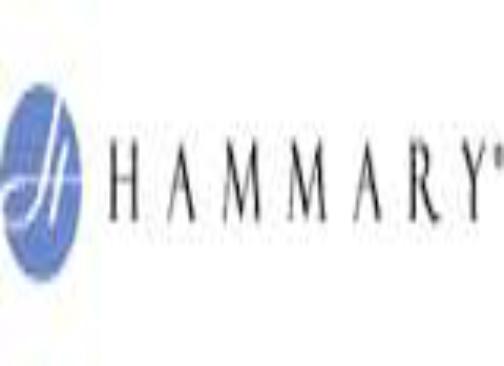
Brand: Hammary
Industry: Clothes